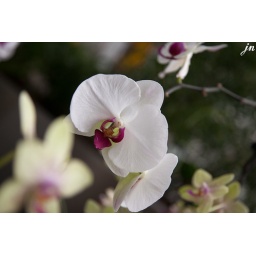
There was only one pure white orchid around a bunch of pink, red, and yellow ones.